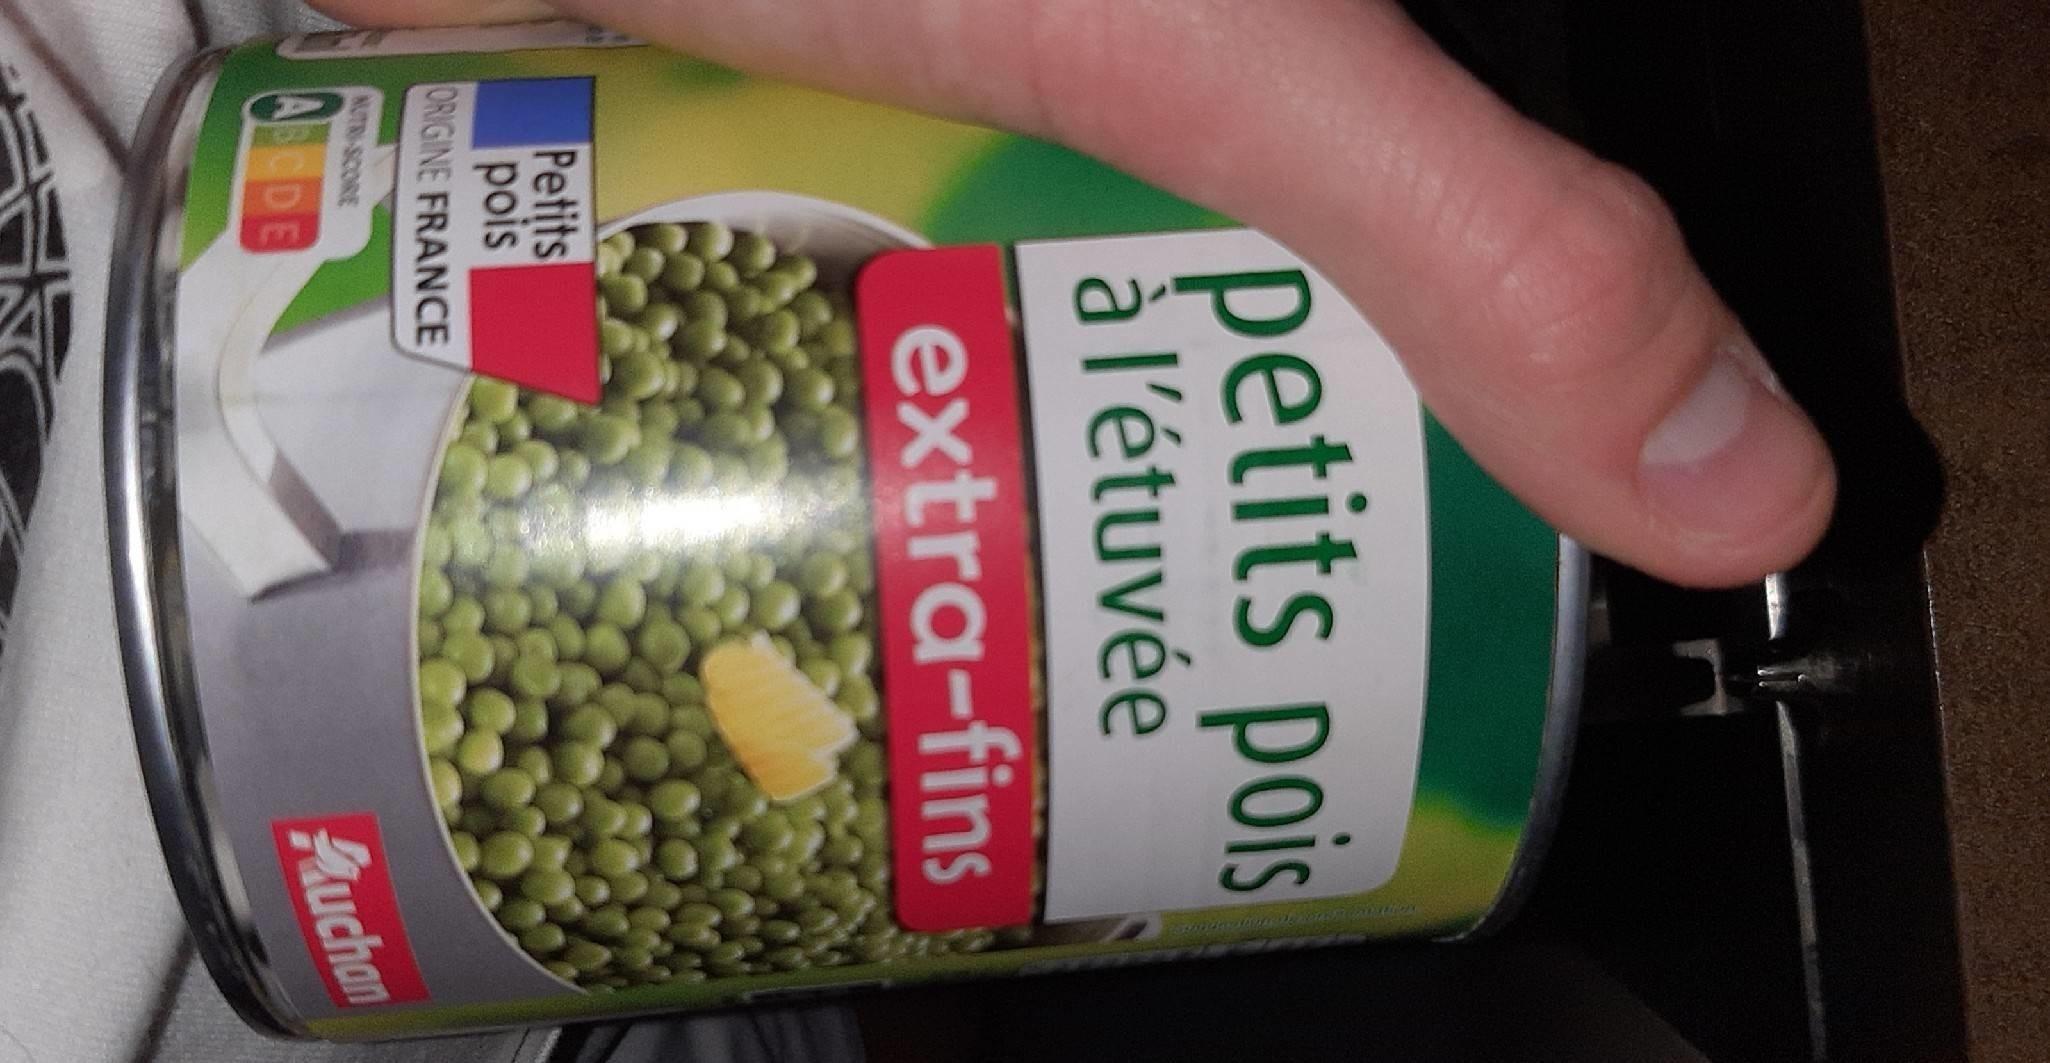
Nutri-Score label: nutriscore-a